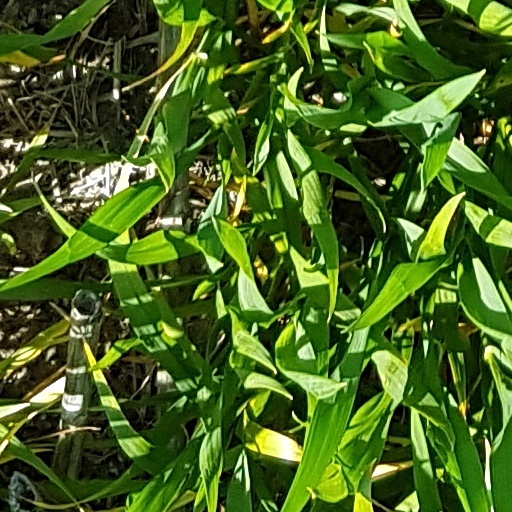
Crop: wheat